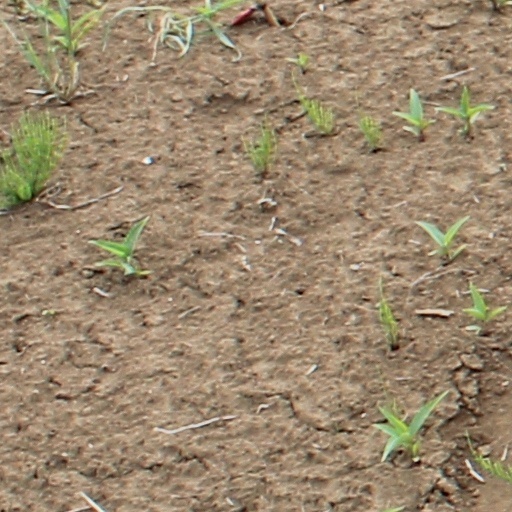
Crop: wheat